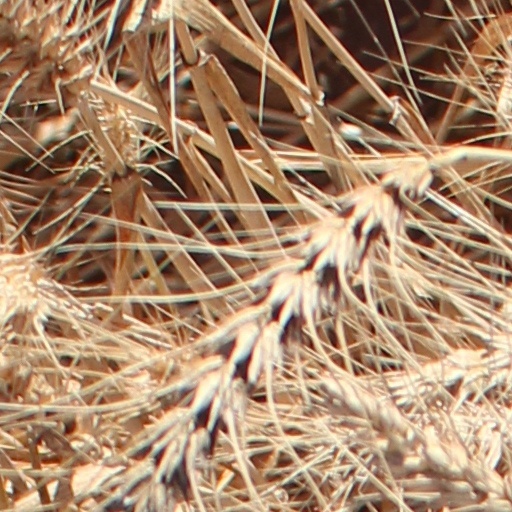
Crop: wheat